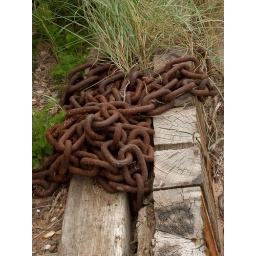
A rusty chain on a sleeper wall in the boat yard